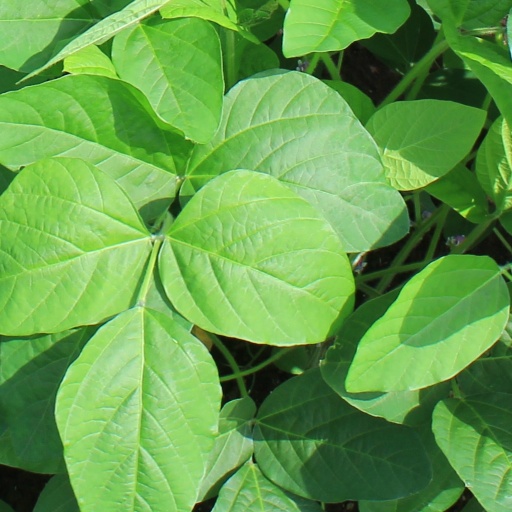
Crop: soybean